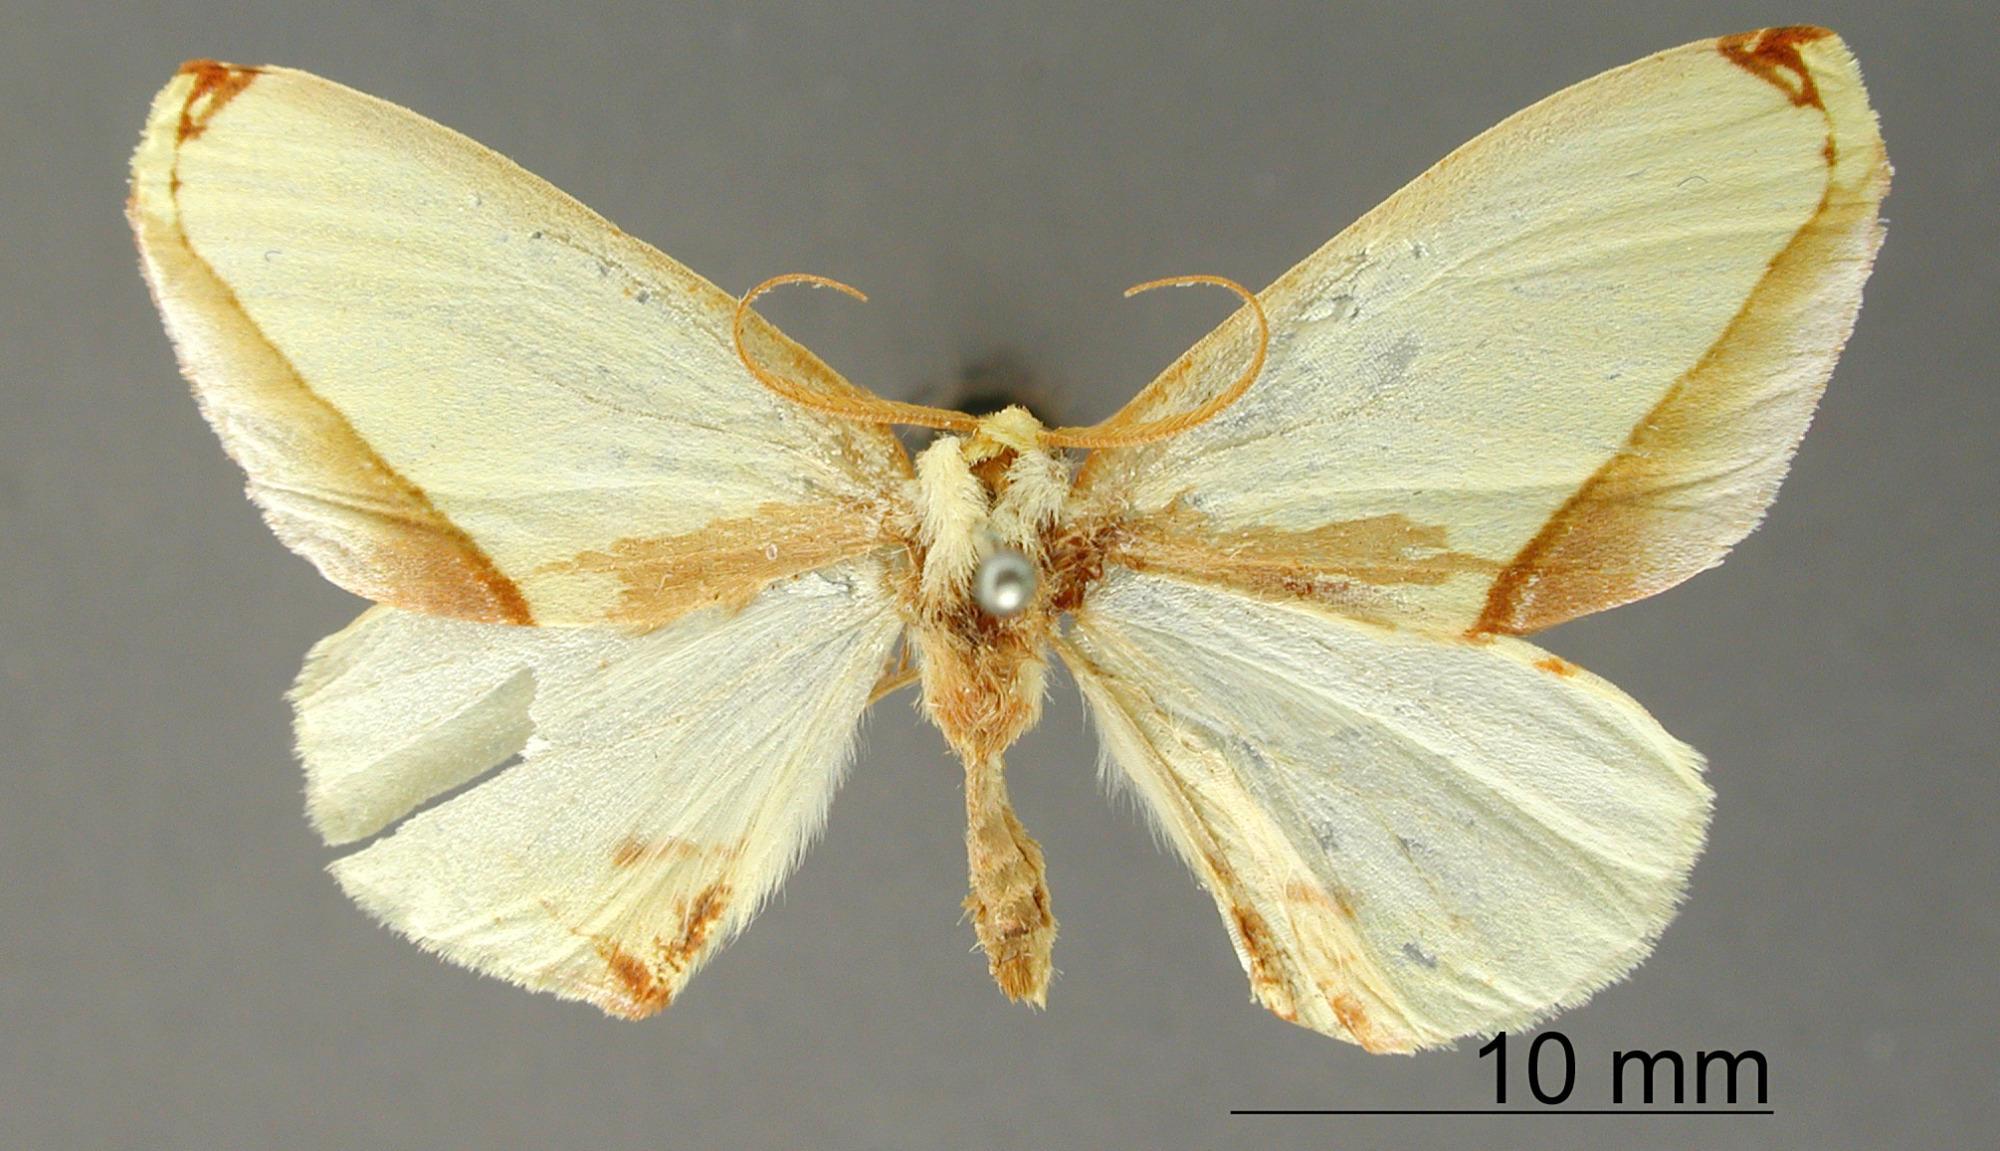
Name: Sicya dognini
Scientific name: Sicya dognini Thierry-Mieg, 1895
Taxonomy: Animalia, Arthropoda, Insecta, Lepidoptera, Geometridae, Ennominae
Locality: Bolivia